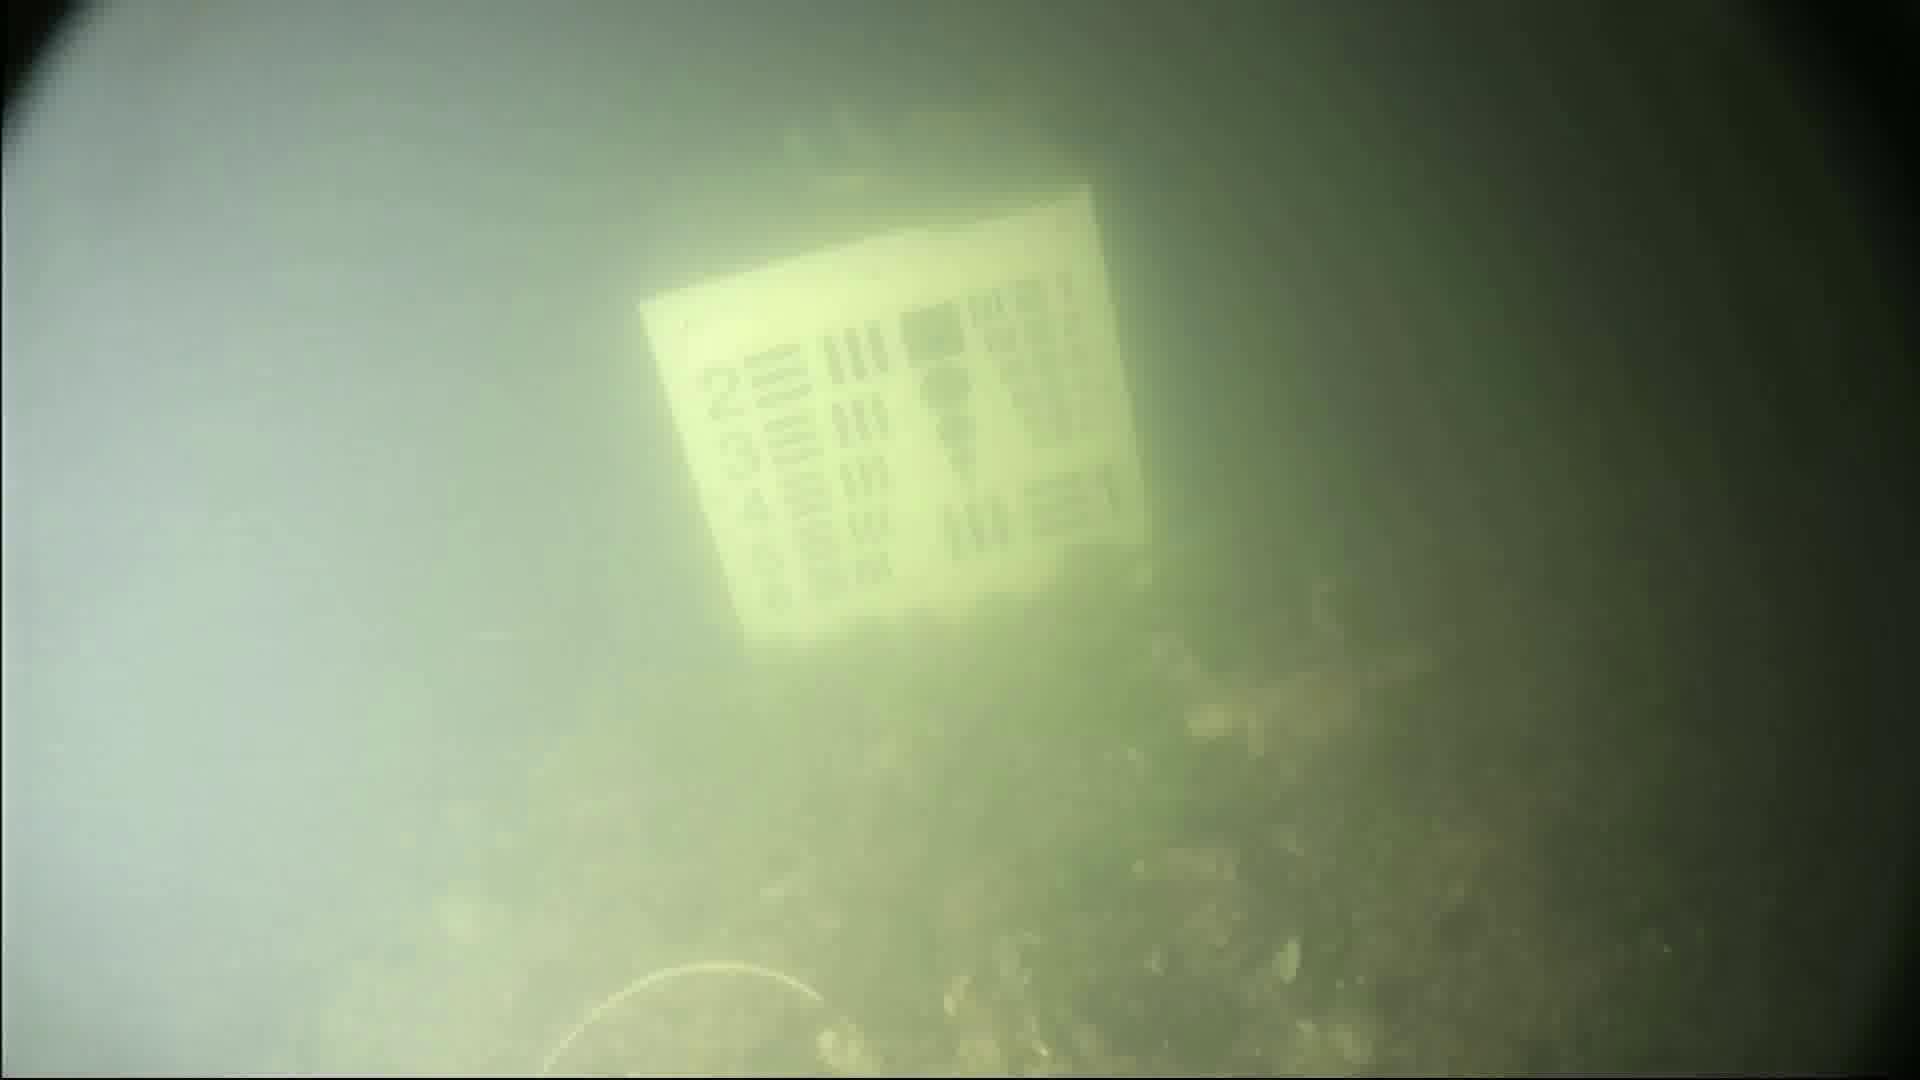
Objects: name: crab